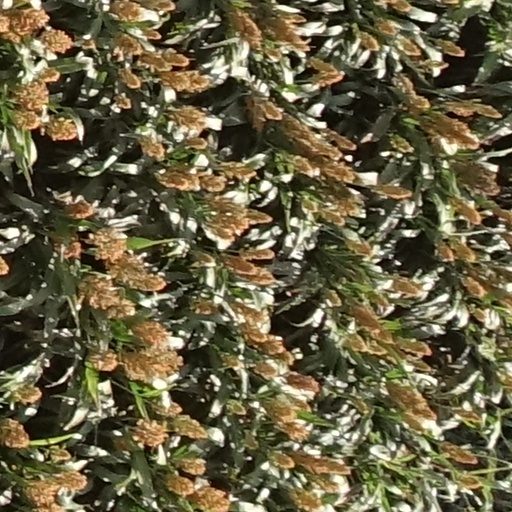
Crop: sorghum